Question: Please indicate a possible affordance area of the apple that can be used for eating
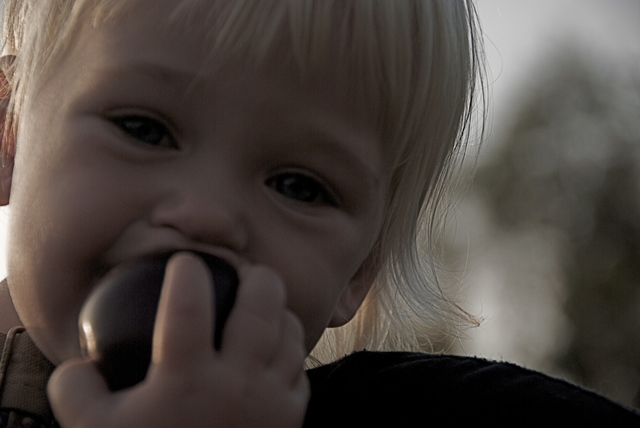
Answer: [77.5, 249, 251.5, 387]